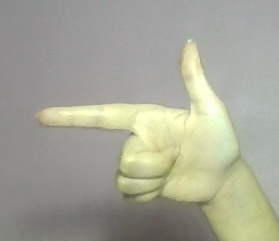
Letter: yaa